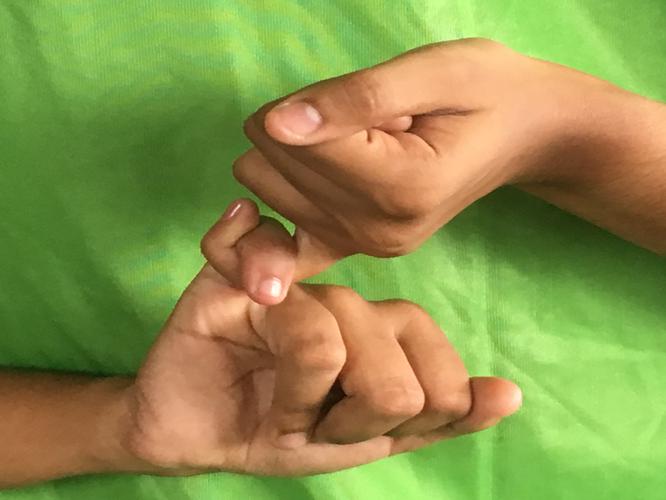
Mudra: Kilaka
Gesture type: double_hand